Ficaria verna

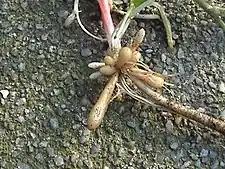

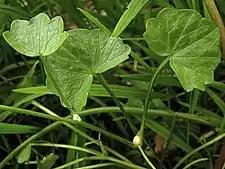

"Ficaria verna" exists in both diploid (2n=16) and tetraploid (2n=32) forms which are very similar in appearance. However, the tetraploid types prefer more shady locations and can develop up to 24 bulbils at the base of the stalk. Subspecies "F. verna "ssp". verna," and "F. verna "ssp". ficariiformis" are tetraploid and capable of colonizing new areas much faster because they produce bulbils in their leaf axils in addition to root tubers. Subspecies "F. verna calthifolia" and "F. verna verna" are diploid and hybrids between subspecies often create sterile triploid forms.